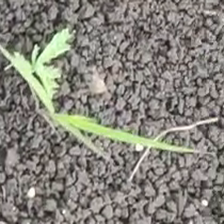
Weed species: Digitaria_SP_(Digitaria Sanguinalis )